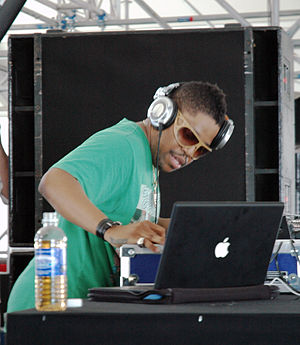
Felix da Housecat
2007 i Baltimore
Felix da Housecat er en amerikansk DJ, remixer og producer født i 1972.